Mathilda Carmichael

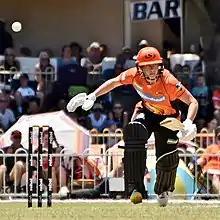
Carmichael during WBBL04.

Mathilda Grace Carmichael (born 4 April 1994) is an Australian cricketer who plays as a right-handed batter for Western Australia in the Women's National Cricket League (WNCL) and Sydney Sixers in the Women's Big Bash League (WBBL). Originally from Sydney, she was previously a member of the Hockeyroos field hockey squad. After missing out on selection for the 2016 Summer Olympics, she took up top level domestic women's cricket, but also continued playing hockey.